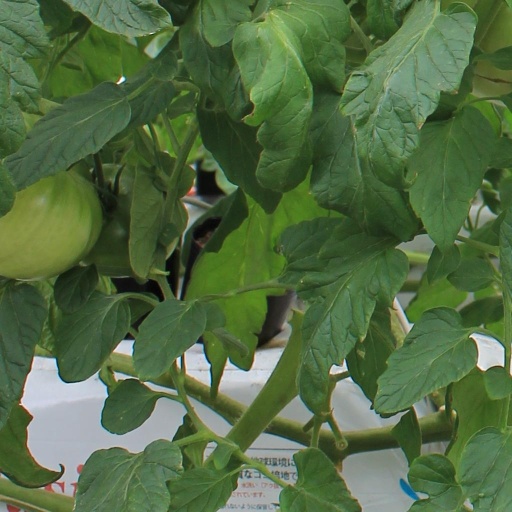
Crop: tomato